Aquino de Bragança

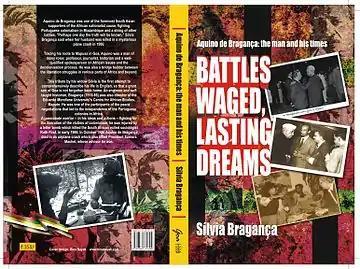
Cover of the English-language version of the Aquino biography.

In 1951, Aquino de Bragança headed for France. In Grenoble and Paris, he studied physics. In both places, he met students who were aware of the role of Portugal as a colonial power, and had negative and critical positions on the same, including Mário Pinto de Andrade, Frantz Fanon, and Marcelino dos Santos. Aquino de Bragança developed at that time a strong political consciousness of the Marxist variety and lived with the hope that the colony of Goa could be independent from Portugal. On the basis of his shared ideas with other activists from various Portuguese colonies, he created personal bonds.